Let 'er Buck

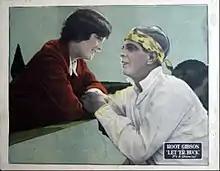
Lobby card

Let 'er Buck is a 1925 American silent Western film directed by Edward Sedgwick and starring Hoot Gibson.